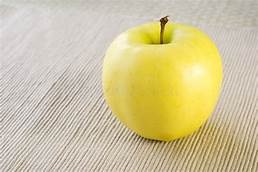
Label: apple